Playwright

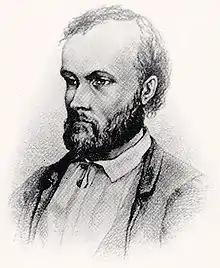
The literary production of Aleksis Kivi, the Finnish national author, consisted mainly of plays. One of his best-known plays is "Heath Cobblers" from 1864.

There were also a number of secular performances staged in the Middle Ages, the earliest of which is "The Play of the Greenwood" by Adam de la Halle in 1276. It contains satirical scenes and folk material such as faeries and other supernatural occurrences. Farces also rose dramatically in popularity after the 13th century. The majority of these plays come from France and Germany and are similar in tone and form, emphasizing sex and bodily excretions.